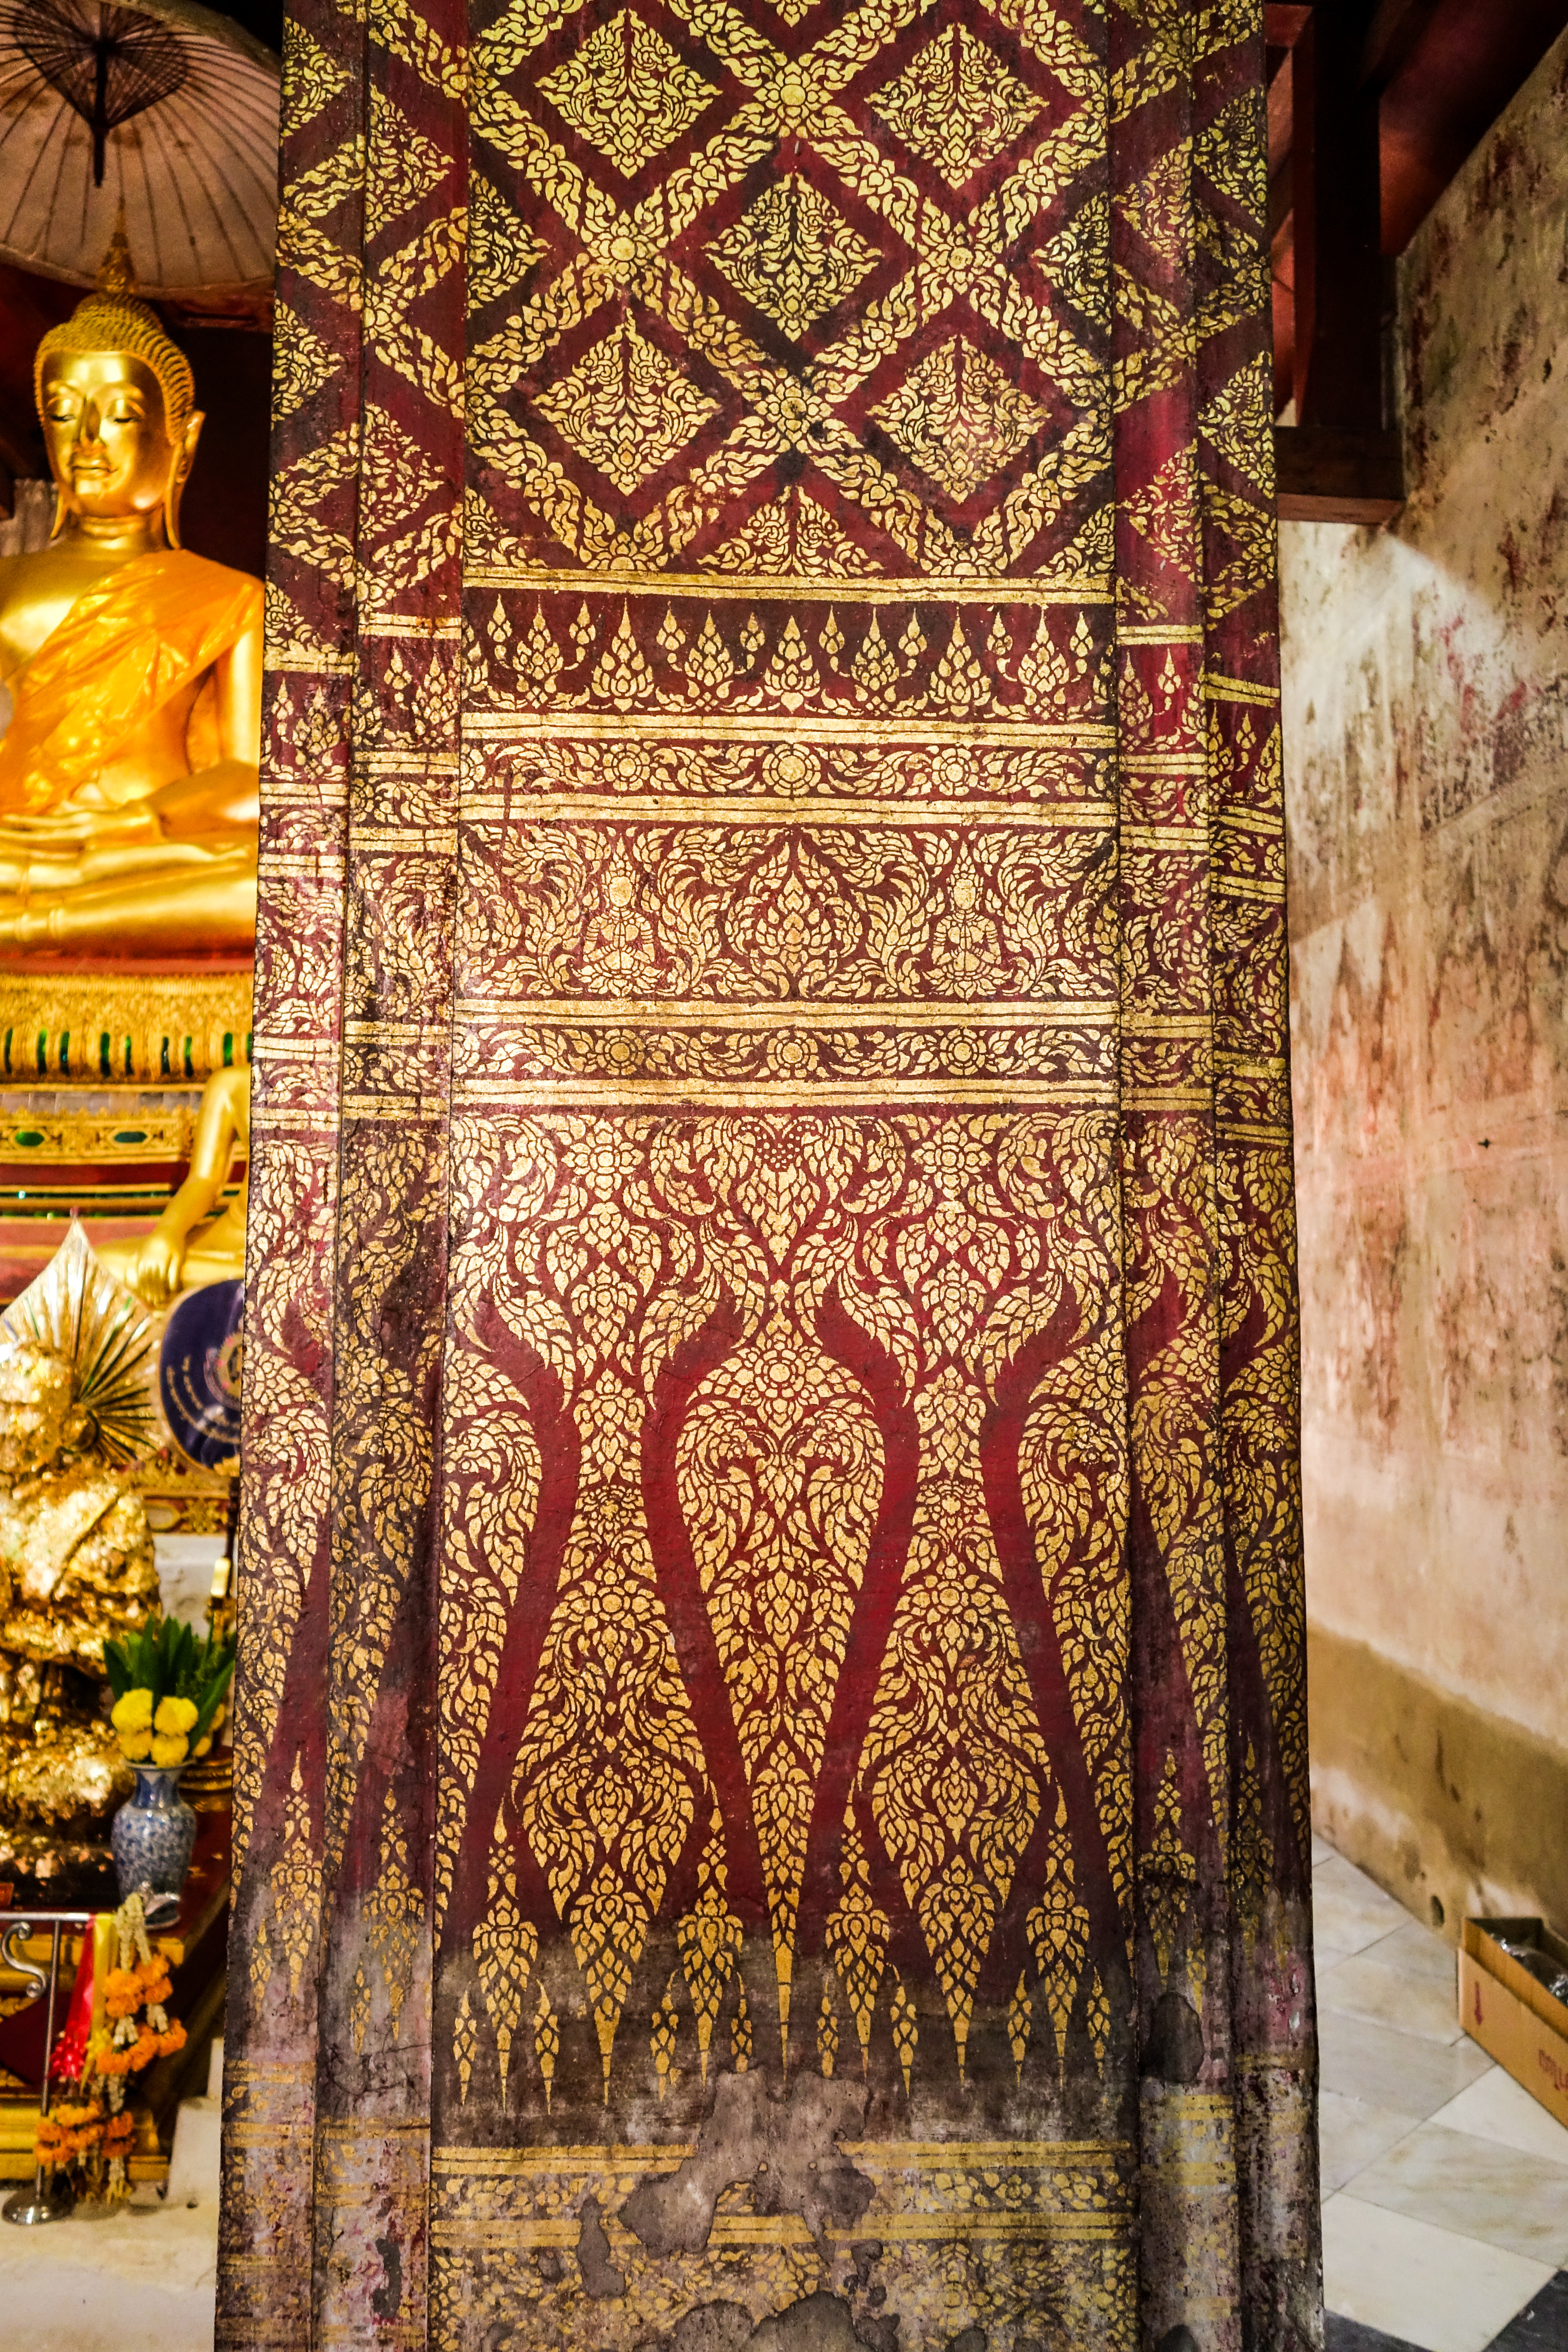
building, yellow, wall, architecture, textile, temple, wat, art, history, ancient history, column, world, tourist attraction, place of worship